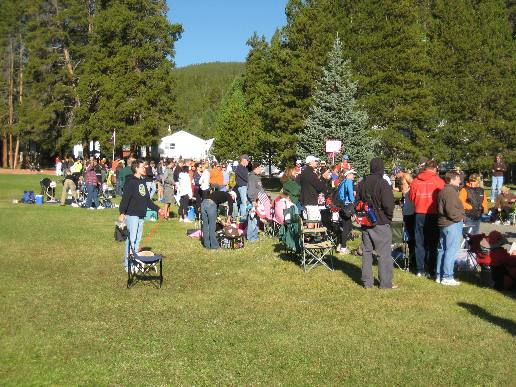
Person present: Yes